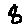
Label: 8